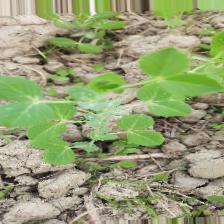
Label: Powdery Mildew